Clem Ohameze

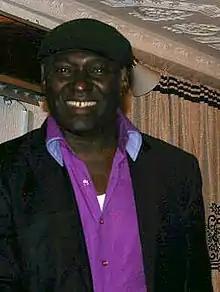
Clem Ohameze at a party, August 2011

Clem Ohameze is a veteran Nigerian actor with three decades in acting. Clem Ohameze started professional acting in 1995. But his breakthrough role was in 1999 when he featured in a big-budget movie titled "ENDTIME". He has acted in over 500 movies in his 20-year career spanning 1995 to date and is set to feature in many more movies in the coming months.